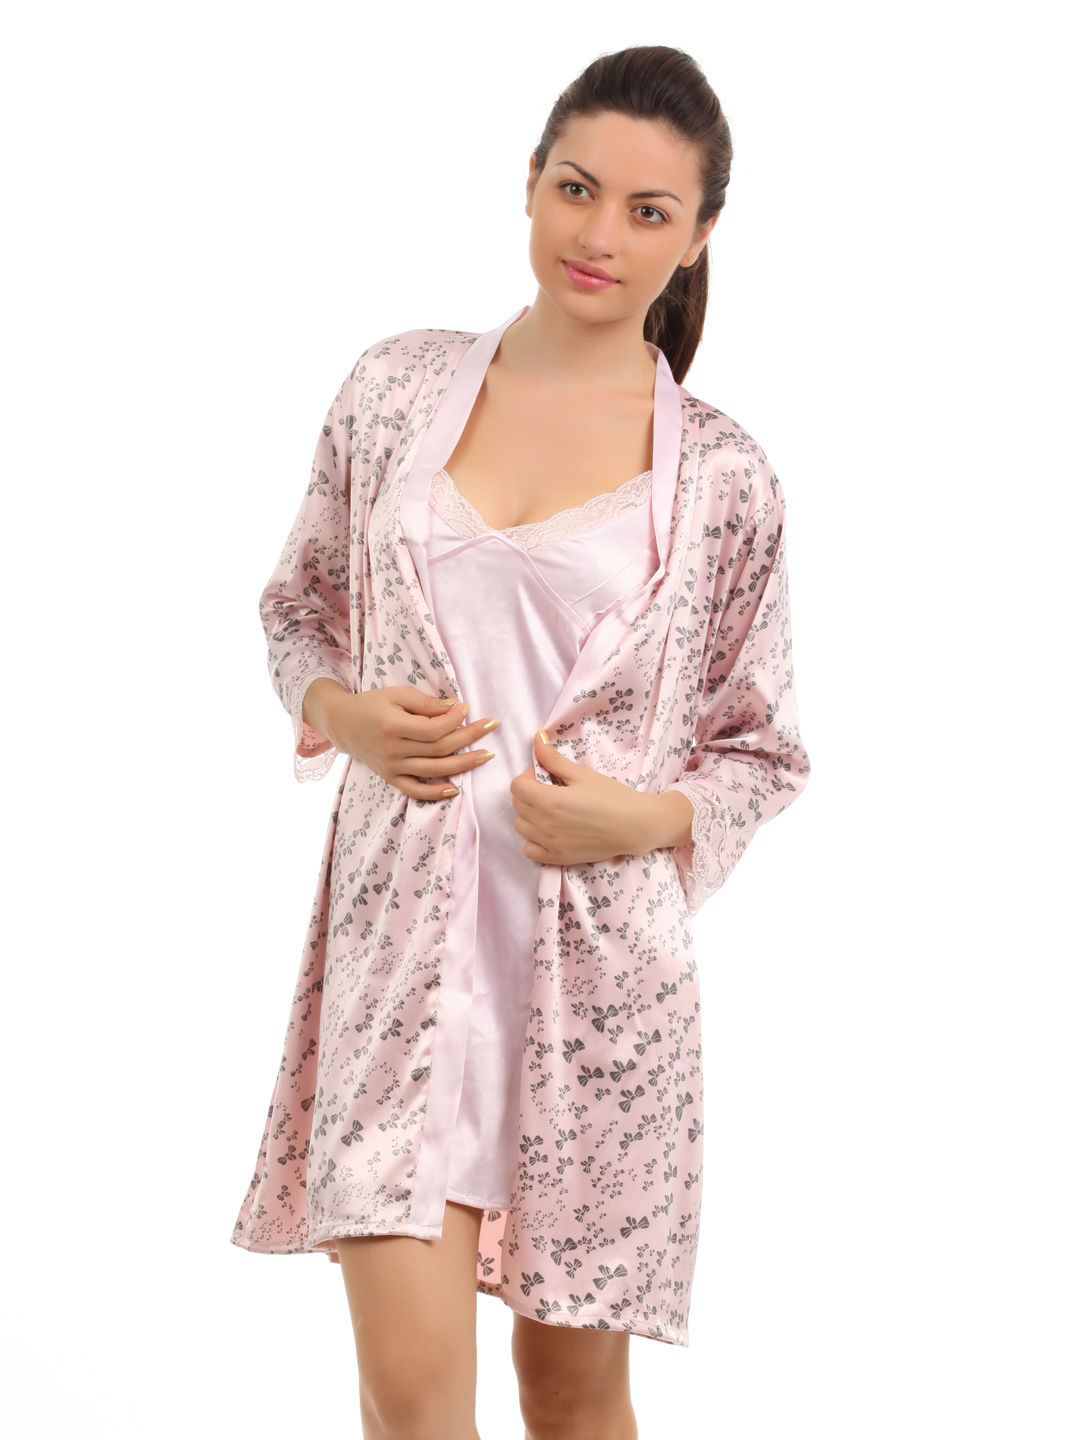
SDL by Sweet Dreams Women Pink Nightdress
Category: Apparel / Loungewear and Nightwear / Nightdress
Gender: Women
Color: Pink
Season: Summer 2017
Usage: Casual